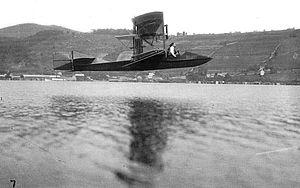
Les Curtiss Model F étaient une famille d'hydravions des débuts de l'aviation, développés aux États-Unis par la Curtiss Aeroplane and Motor Company dans les années précédant l'éclatement de la Première Guerre mondiale.